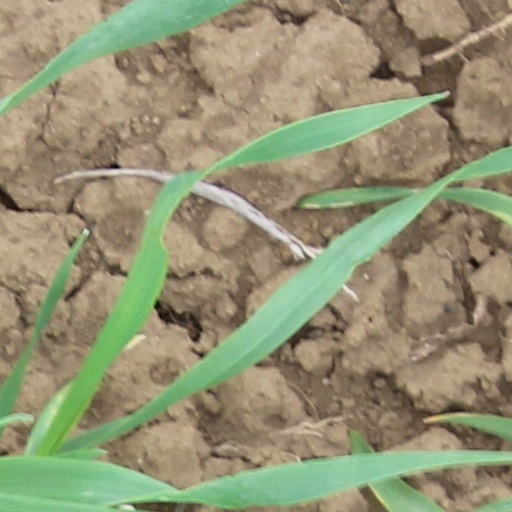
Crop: wheat